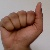
The image shows a hand gesture representing the letter 'A' in Indian Sign Language.